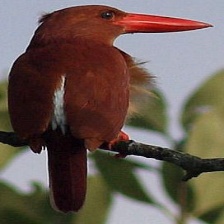
Species: RUDY KINGFISHER
Scientific name: HALCYON COROMANDA